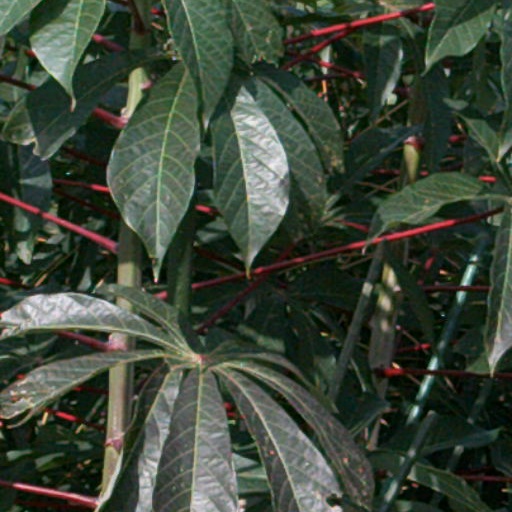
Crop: cassava